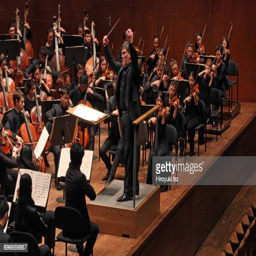
music director leads person on tuesday night